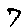
Label: 7